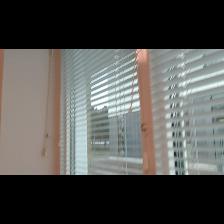
Label: NonHuman